9th Armored Division (United States)

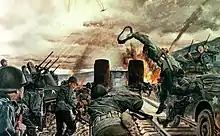
Illustration of the capture of the bridge.

The 9th Armored Division landed in Normandy late in September 1944, and first went into line, 23 October 1944, on patrol duty in a quiet sector along the Luxembourg-German frontier. When the Germans launched their winter offensive on 16 December 1944, the 9th, with no real combat experience, suddenly found itself engaged in heavy fighting. The Division saw its severest action at St. Vith, Echternach, and Bastogne, its units fighting in widely separated areas.